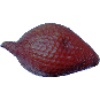
Label: Salak 1